Frankie Saluto

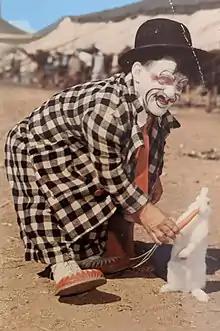
Saluto with his trained bunny rabbit, Buns

Frankie Saluto (November 8, 1906 – July 30, 1982) was an American clown. Standing at just 3'10, he was known as "King of the Midget Clowns". His career spanned 46 years as a professional clown, starting in 1928, although he did not appear in guides until 1931. Saluto spent most of his career with Ringling Brothers and Barnum & Bailey circus. He retired in 1974 and was inducted into the Clown Hall of Fame in 1991.